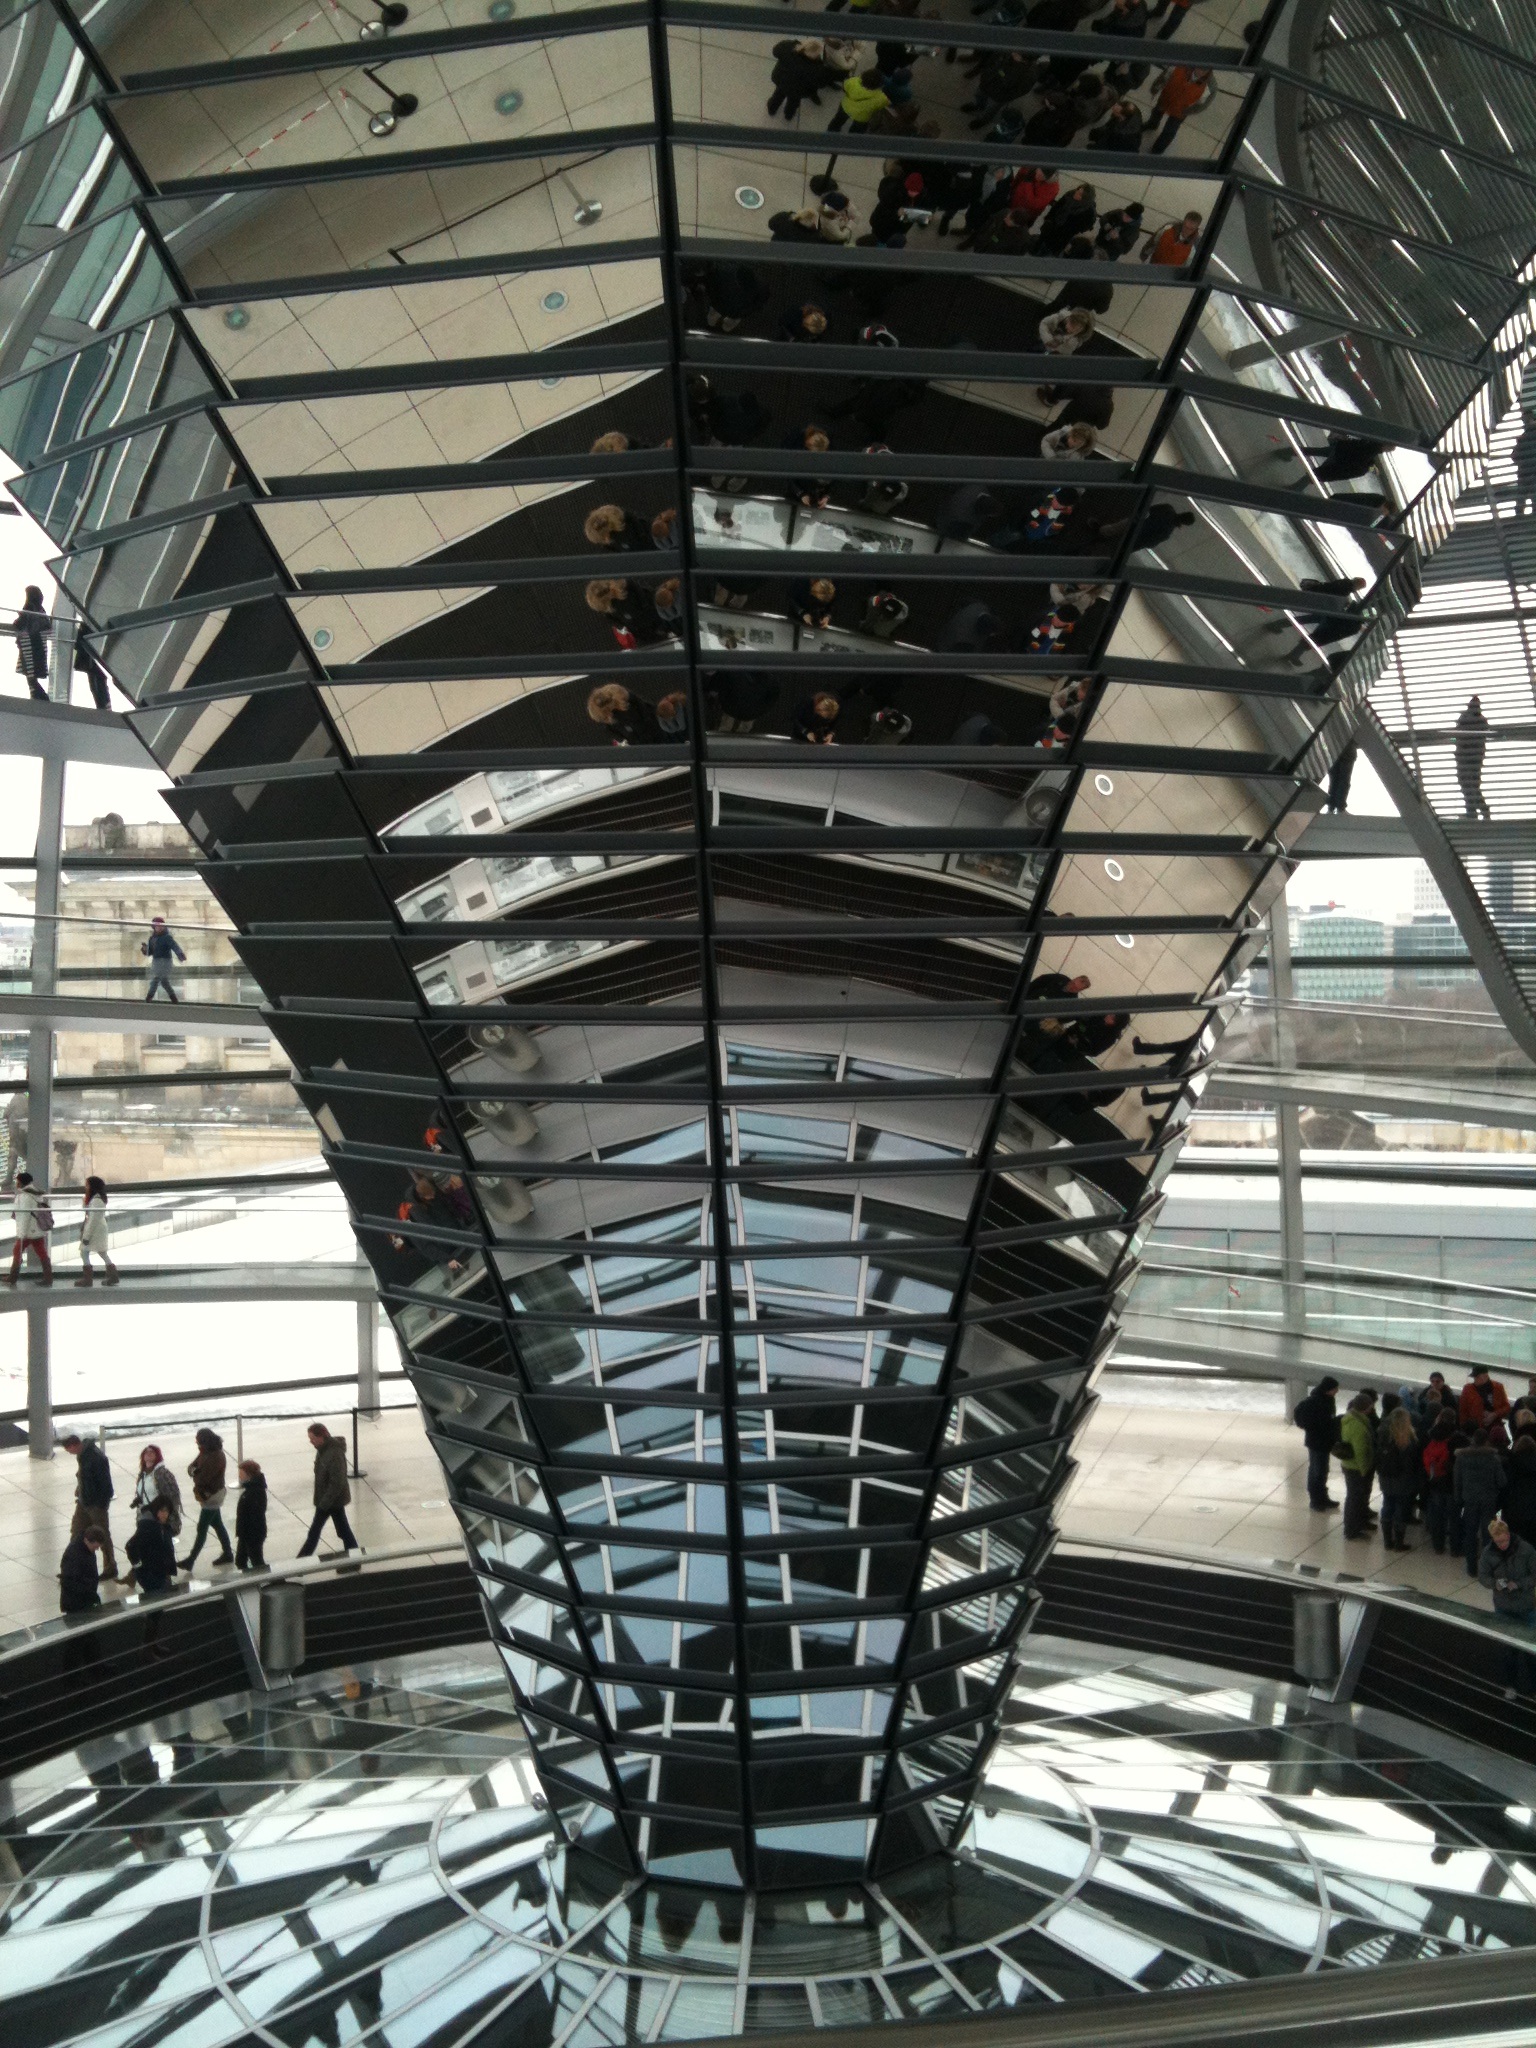
architecture, structure, building, skyscraper, facade, stairs, symmetry, berlin, tourist attraction, glass dome, reichstag building